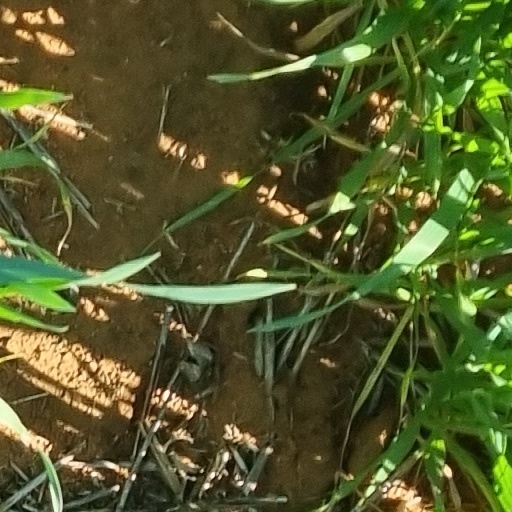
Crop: wheat